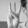
ASL letter: W